North Africa

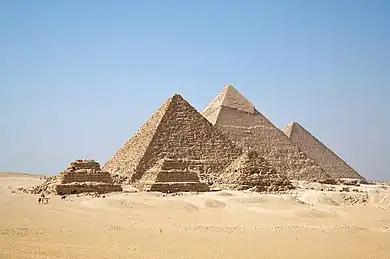
The pyramids of Giza are among the most recognizable symbols of ancient Egyptian civilization.

Archaeological evidence has attested that population settlements occurred in Nubia as early as the Late Pleistocene era and from the 5th millennium BC onwards, whereas there is "no or scanty evidence" of human presence in the Egyptian Nile Valley during these periods, which may be due to problems in site preservation. Several scholars have argued that the African origins of the Egyptian civilisation derived from pastoral communities which emerged in both the Egyptian and Sudanese regions of the Nile Valley in the fifth millennium BCE.